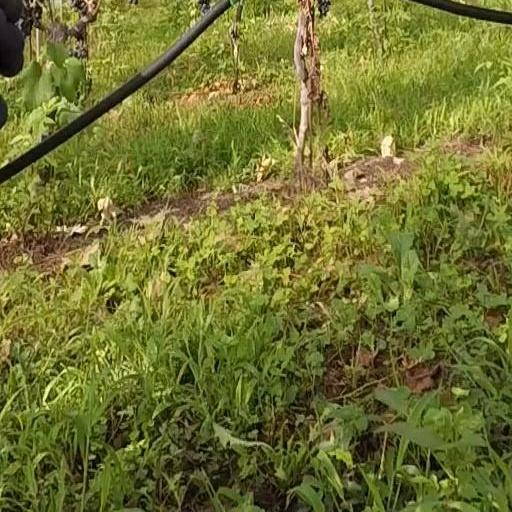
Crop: grape